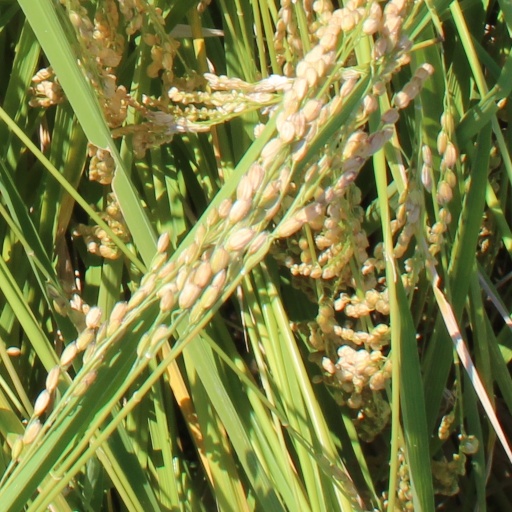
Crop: rice